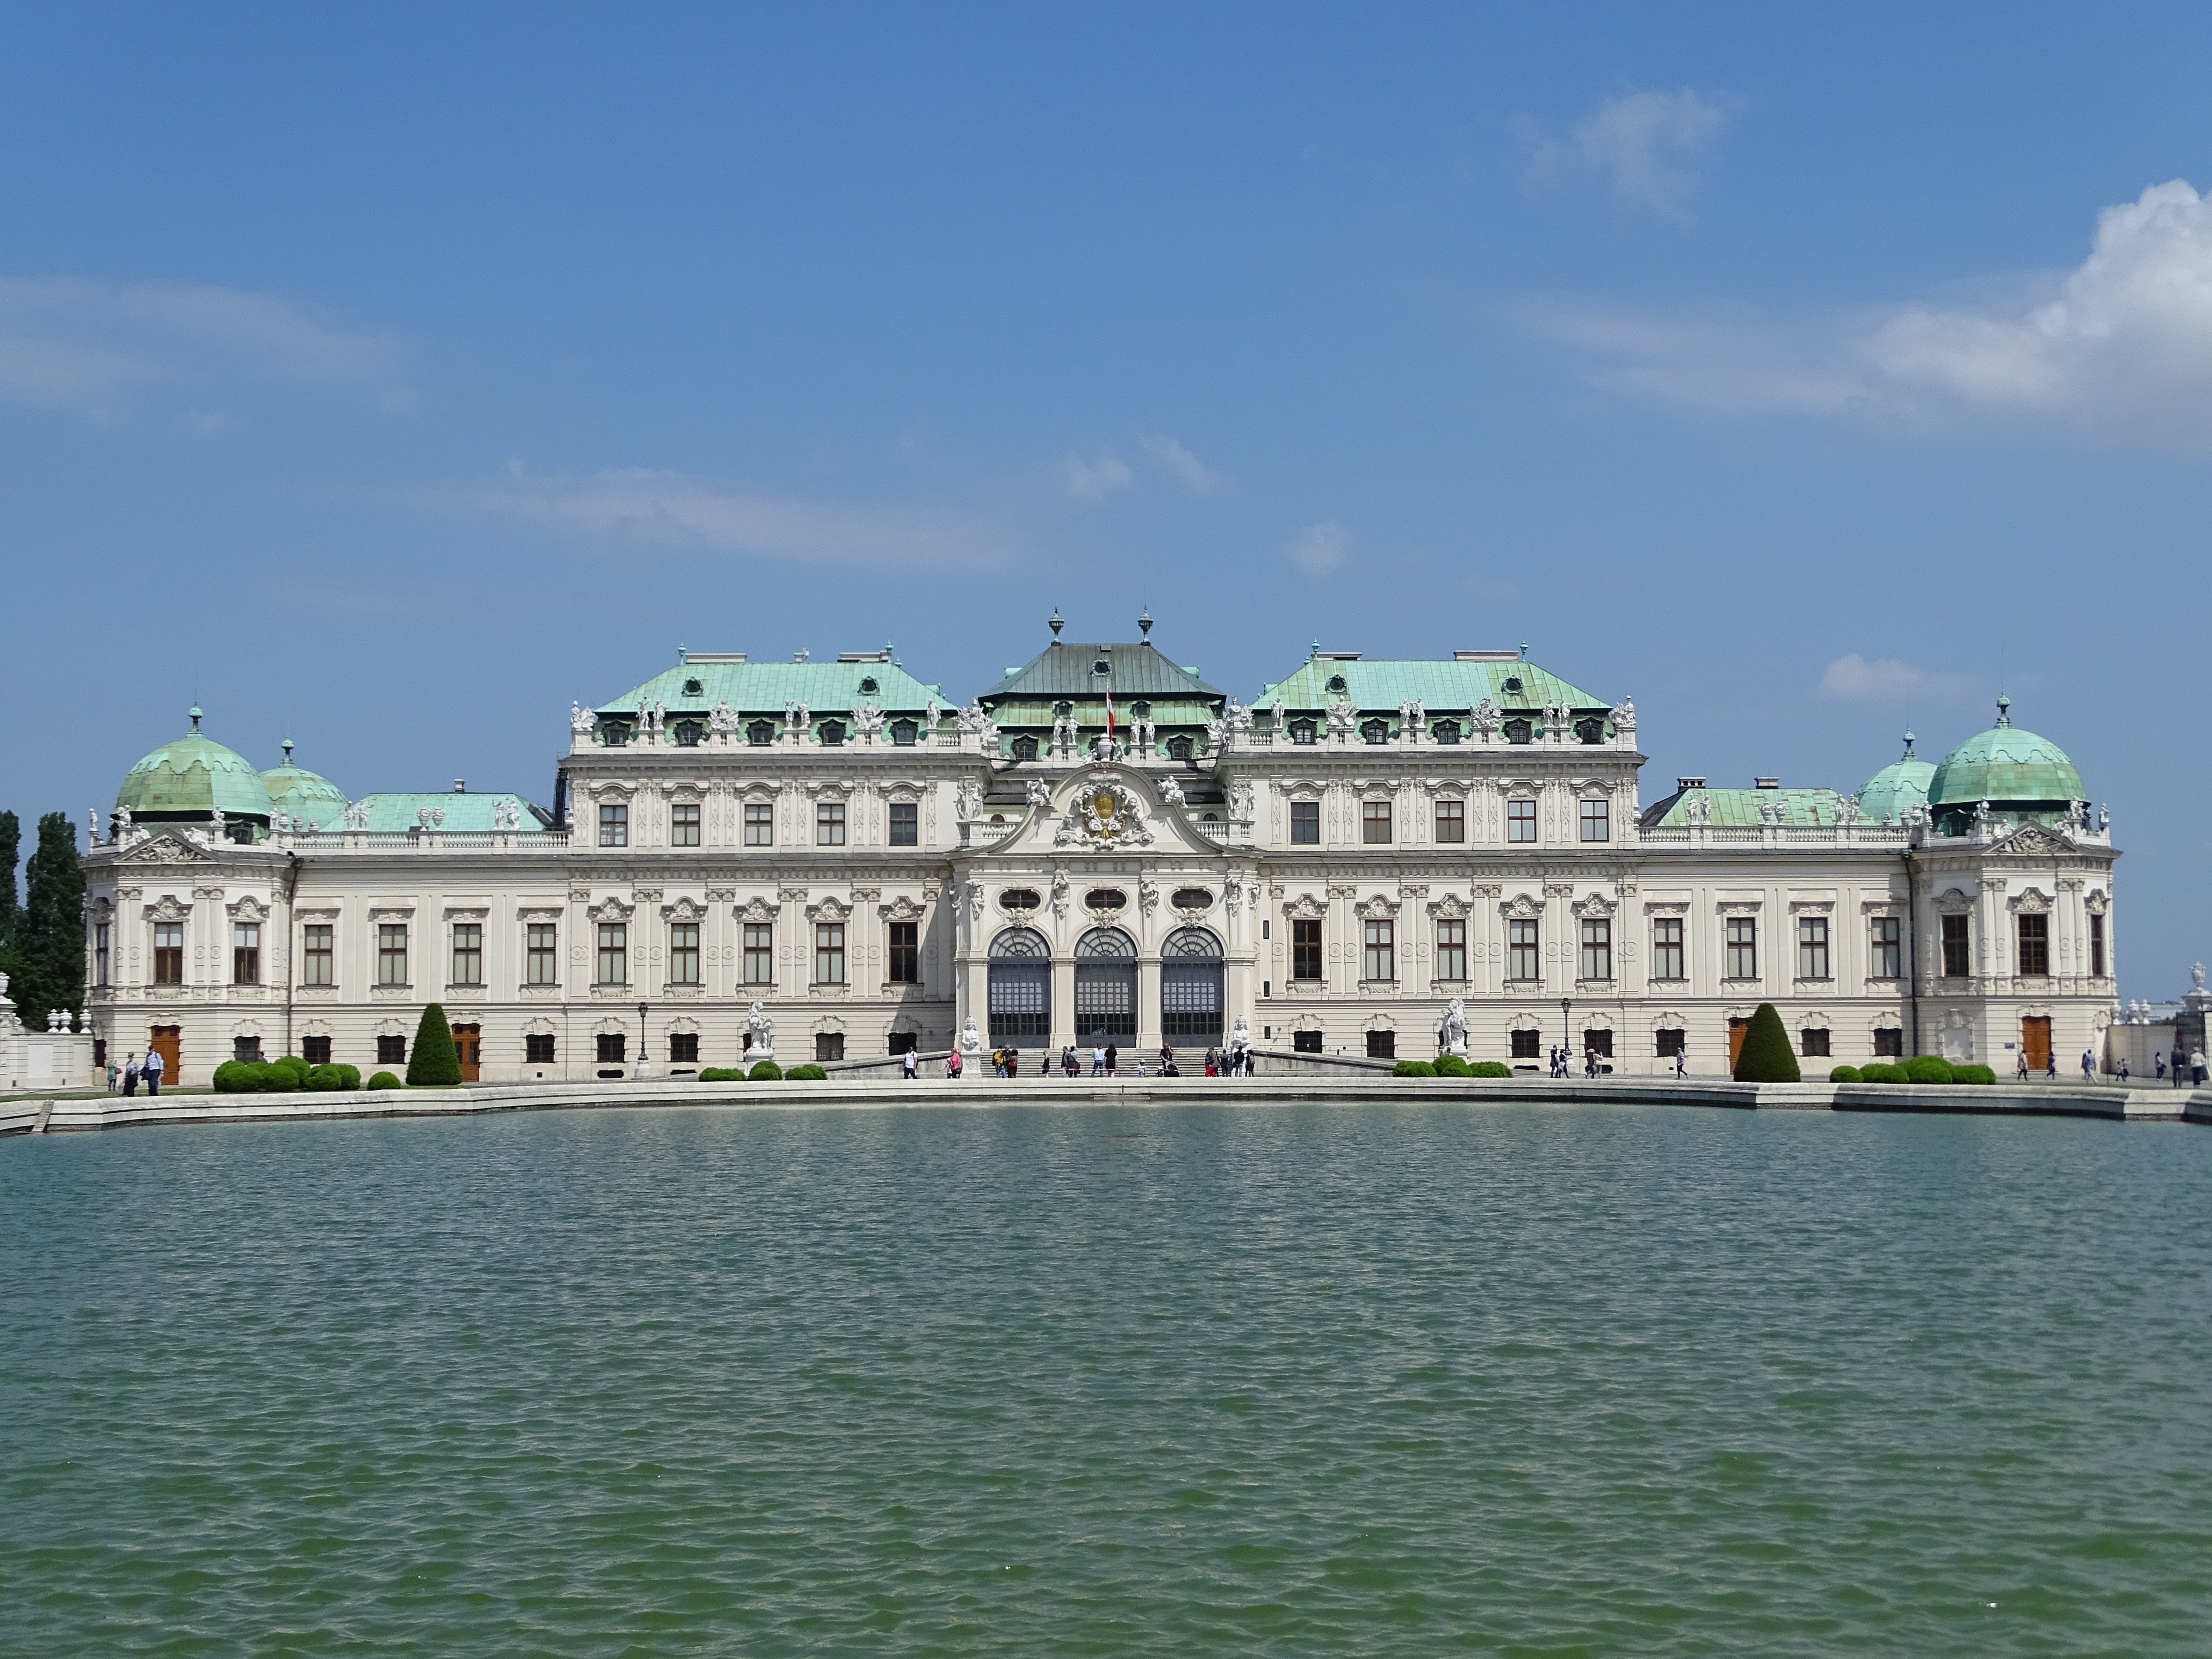
sea, architecture, building, chateau, palace, river, landmark, attraction, tourism, austria, vienna, culture, famous, estate, belvedere, wien, schloss